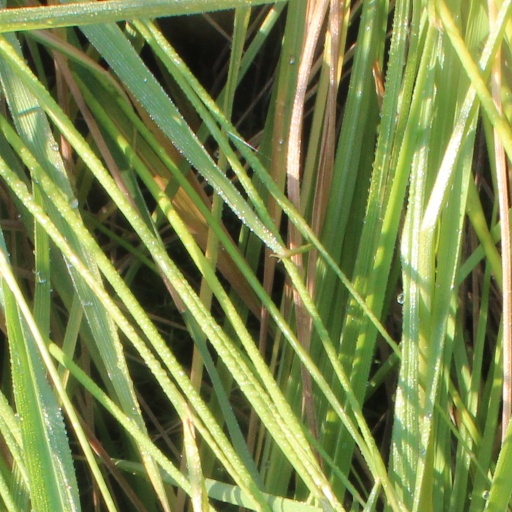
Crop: rice